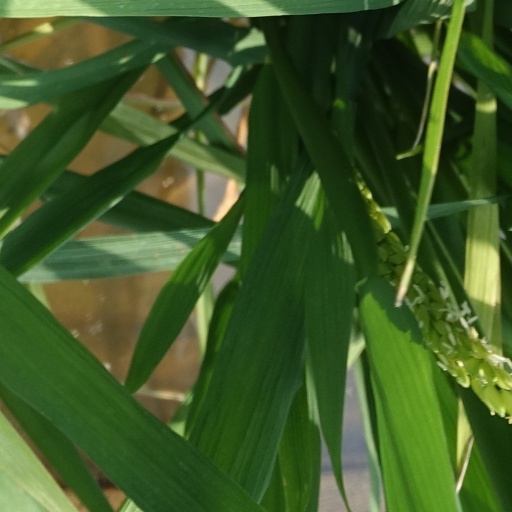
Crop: rice